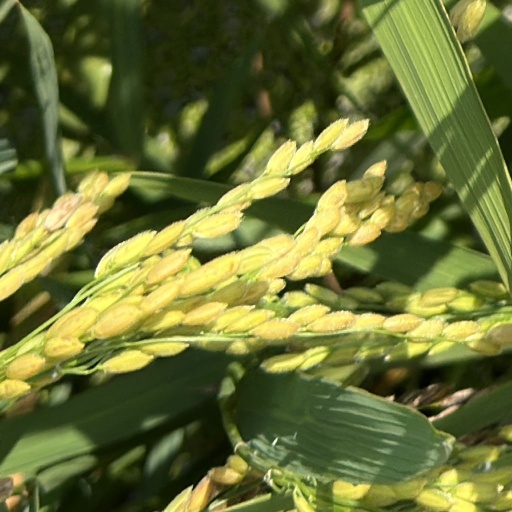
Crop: rice